Assumption of Mary

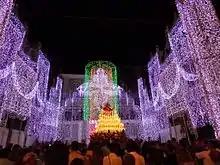
The feast of the Assumption of the Virgin Mary at in August

Some Catholics believe that Mary died before being assumed, but they believe that she was miraculously resurrected before being assumed (mortalistic interpretation). Others believe she was assumed bodily into Heaven without first dying (immortalistic interpretation). Either understanding may be legitimately held by Catholics, with Eastern Catholics observing the Feast as the Dormition. It seems, however, that there is much more evidence for the mortalistic position in the Catholic traditions (liturgy, apocrypha, material culture). Pope John Paul II expressed the mortalistic position in his public speech.